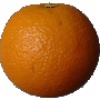
Label: orange